Edward Newenham

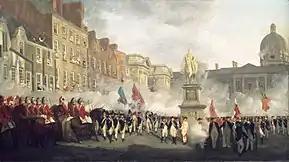
"The Dublin Volunteers on College Green", 1780 Painting by Francis Wheatley depicting the Dublin Volunteers on College Green. Newenham is the figure to the immediate left of the Duke of Leinster, who is positioned centrally, in front of the statue of King William.

A noted "Duelist" 3 times over, one of these duels, was over a dispute in parliament. This duel took place on 20 March 1778 between Newenham and John Beresford, in which, neither was wounded. On the revival of the Catholic emancipation question in 1782 he spoke against further concessions. He disapproved of Henry Flood's renunciation agitation, on the ground that he did not make his amendments at the proper time, and in parliament supported Flood's Reform Bill.